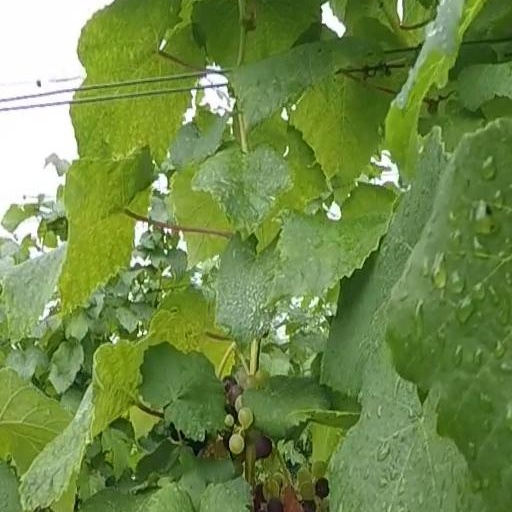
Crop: grape